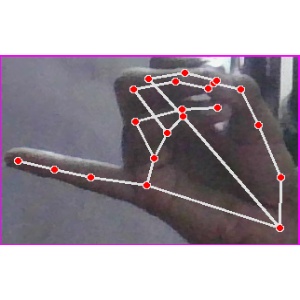
अक्षर: च